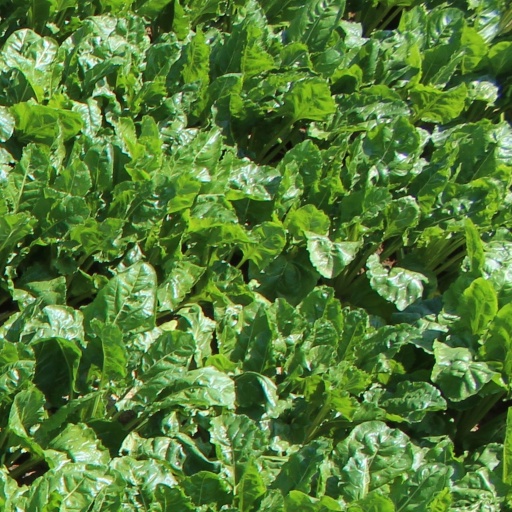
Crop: sugar beet